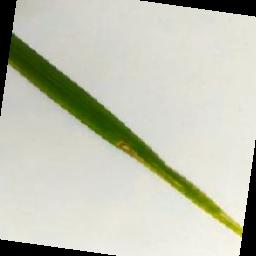
Label: Rice___Leaf_Blast